Oberammergau Passion Play

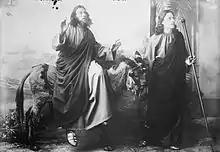

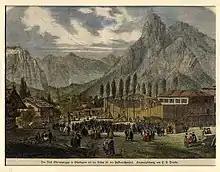
1860 production

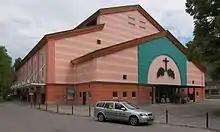
The Passion festival theater.

The Oberammergau Passion Play is a passion play that has been performed every 10 years from 1634 to 1674 and each decadal year since 1680 (with a few exceptions) by the inhabitants of the village of Oberammergau, Bavaria, Germany. It was written by Othmar Weis, J A Daisenberger, Otto Huber, Christian Stuckl, Rochus Dedler, Eugen Papst, Marcus Zwink, Ingrid H Shafer, and the inhabitants of Oberammergau, with music by Dedler. Since its first production it has been performed on open-air stages in the village. The text of the play is a composite of four distinct manuscripts dating from the 15th and 16th centuries.